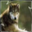
Label: wolf